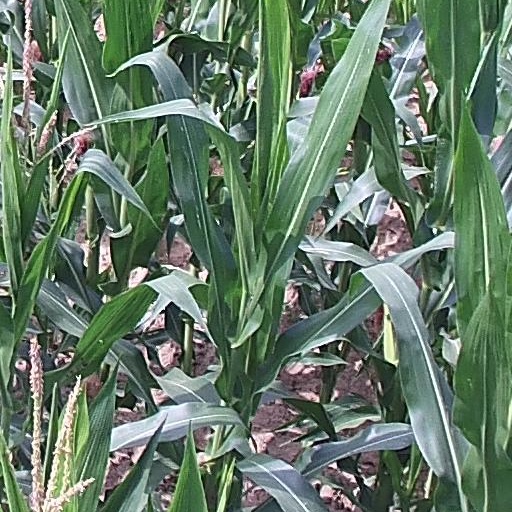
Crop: maize; corn